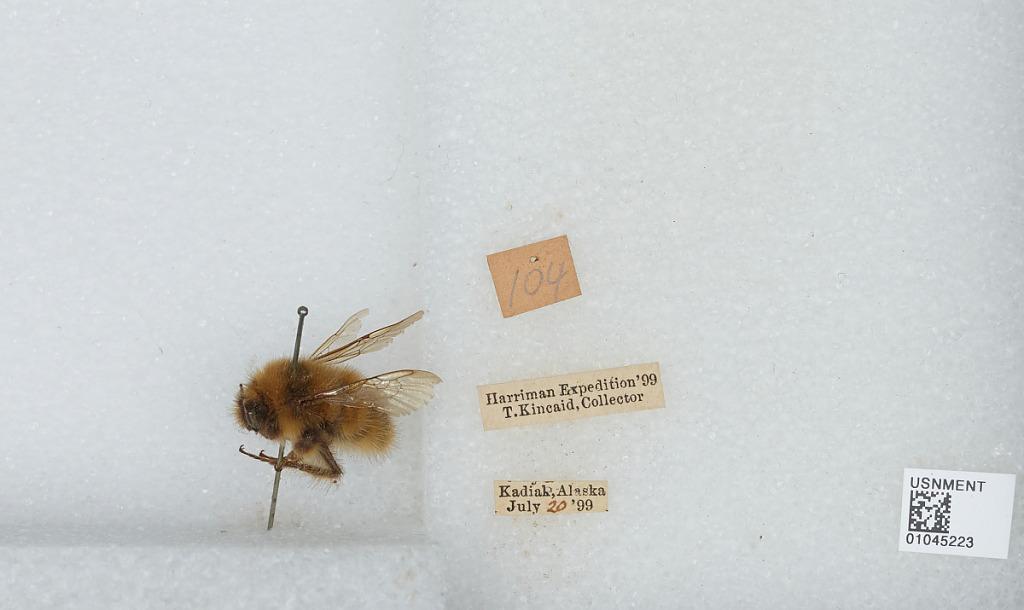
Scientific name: Bombus sp.
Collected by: T. Kincaid
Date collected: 1899-7-20
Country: United States
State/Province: Alaska
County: Kodiak Island
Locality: Kodiak
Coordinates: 57.7931, -152.394